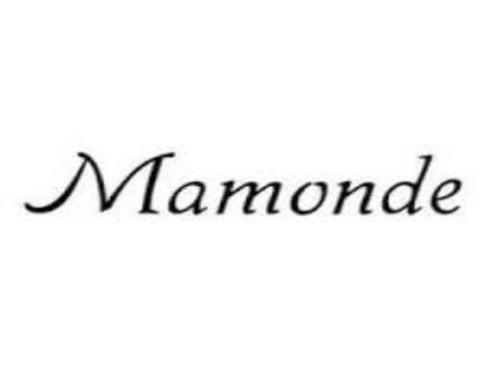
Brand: mamonde
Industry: Necessities